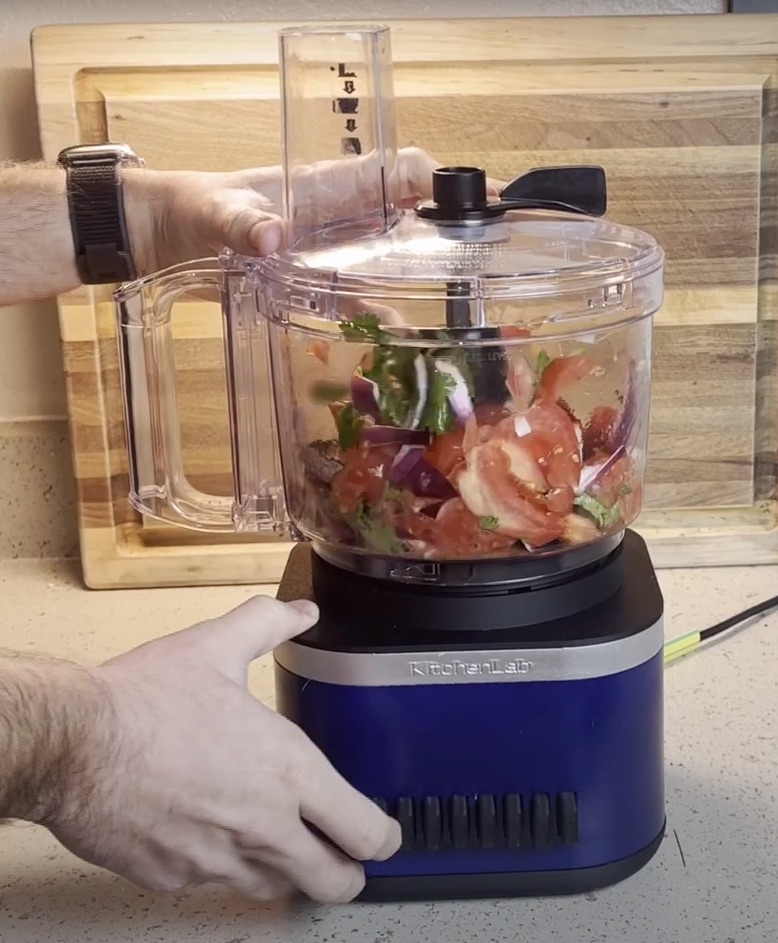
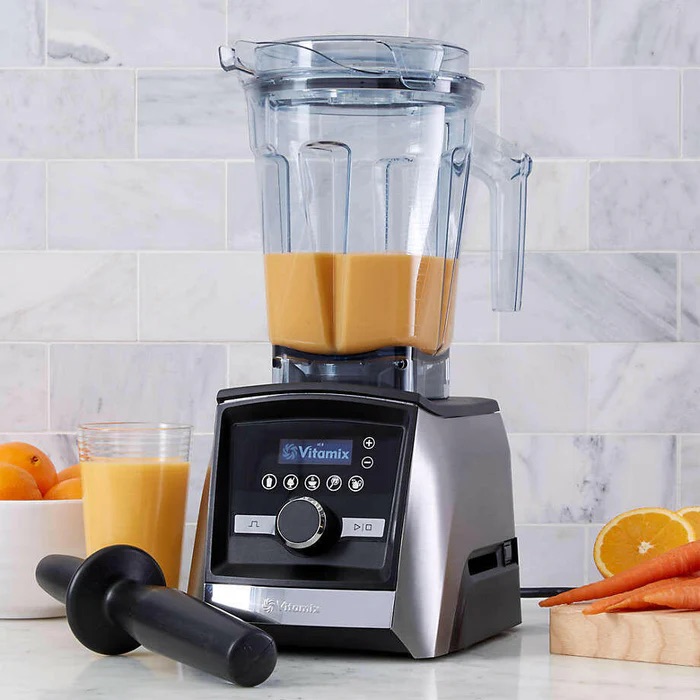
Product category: items_blender
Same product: no